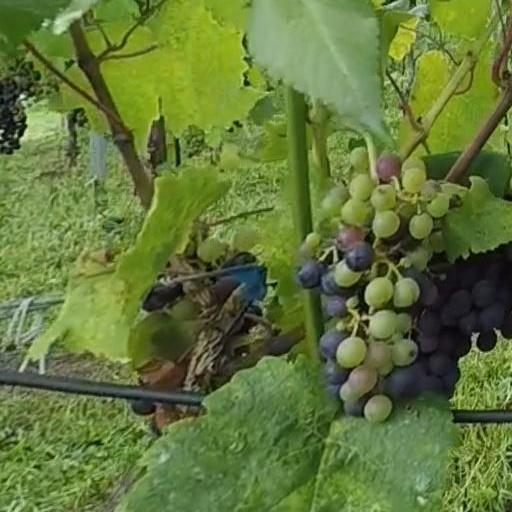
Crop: grape